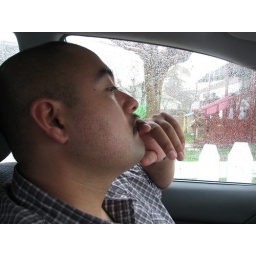
sitting in the car outside in the Rain at my Mother in Law's home.